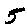
Label: 5